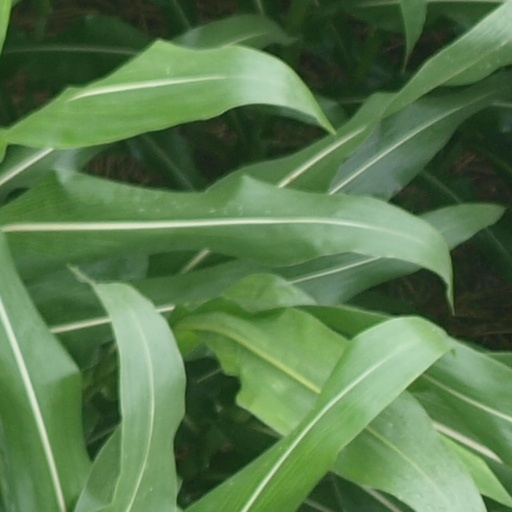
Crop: maize; corn